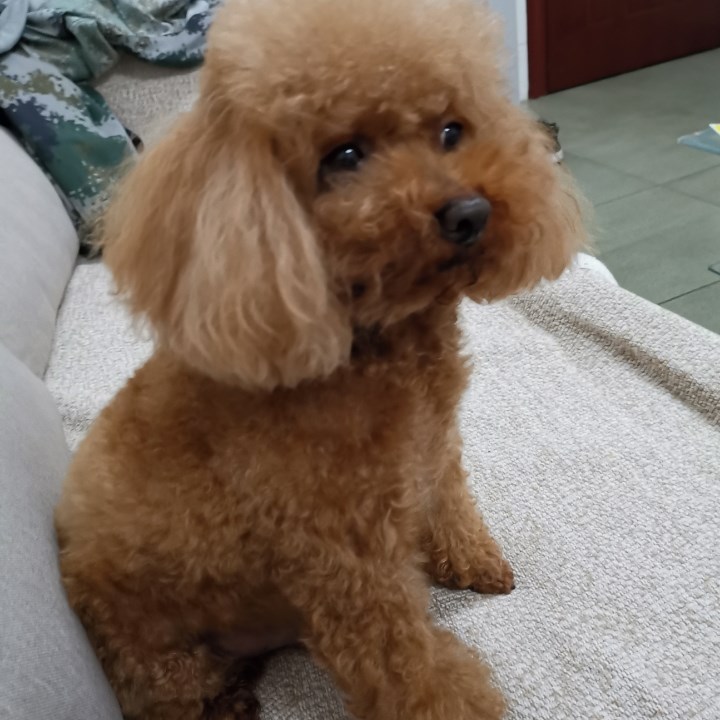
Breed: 7449-n000128-teddy